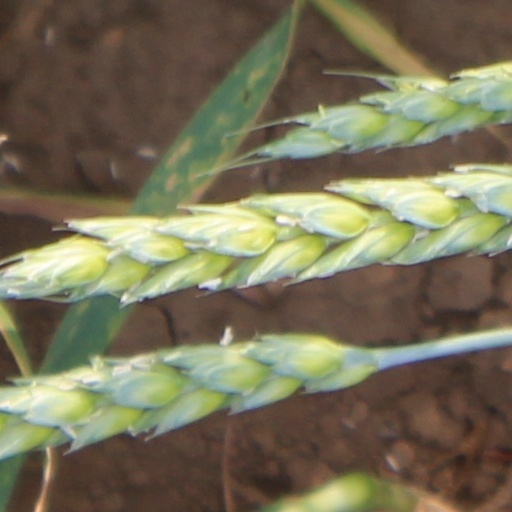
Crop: wheat